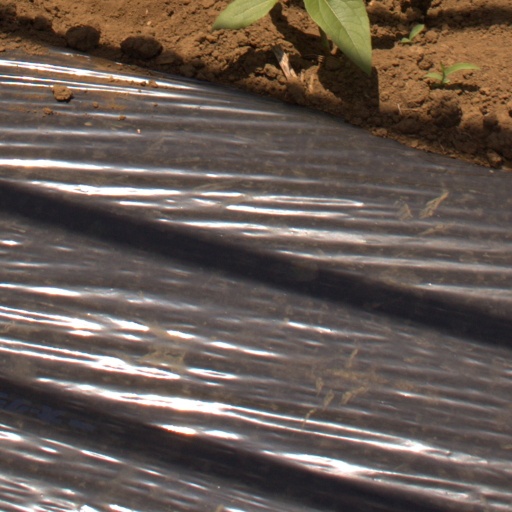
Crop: Jerusalem artichoke